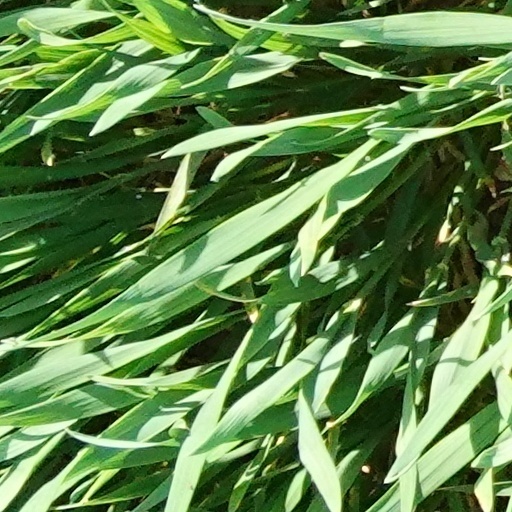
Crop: wheat